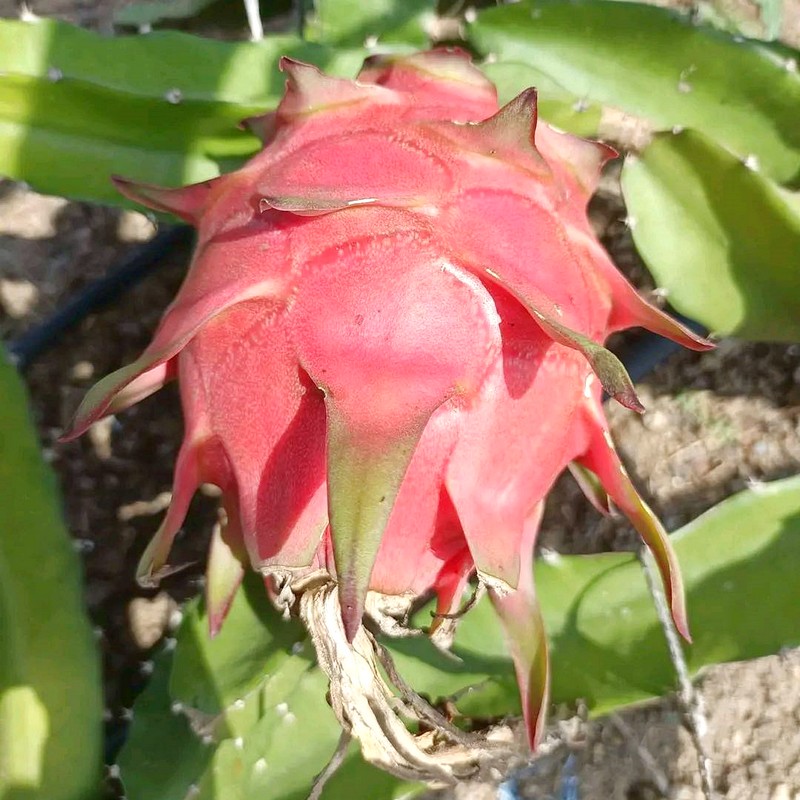
Label: Mature Dragon Fruit